University of Otago Faculty of Law

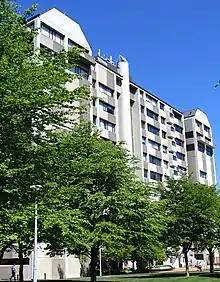
Richardson Building in 2008

The Otago Faculty of Law (Māori: "Te" "Kaupeka Tātai Ture") is one of the professional schools at the University of Otago. Otago is New Zealand's oldest law school, lectures in law having begun in 1873. The Faculty of Law is currently located in the Richardson Building at Otago's main campus in the city of Dunedin.